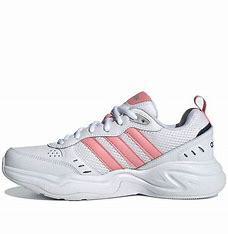
Brand: adidas
Model: neo Adidas NEO Strutter